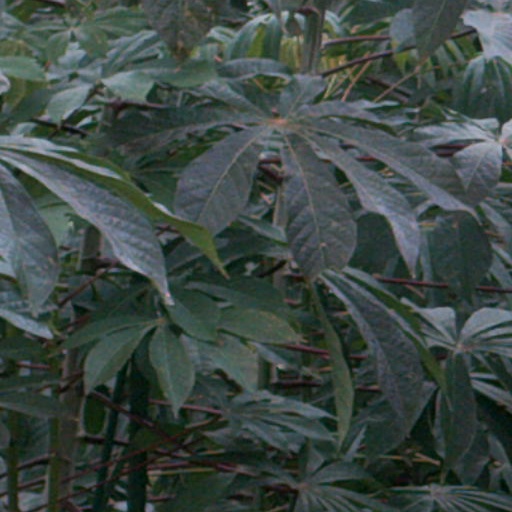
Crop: cassava